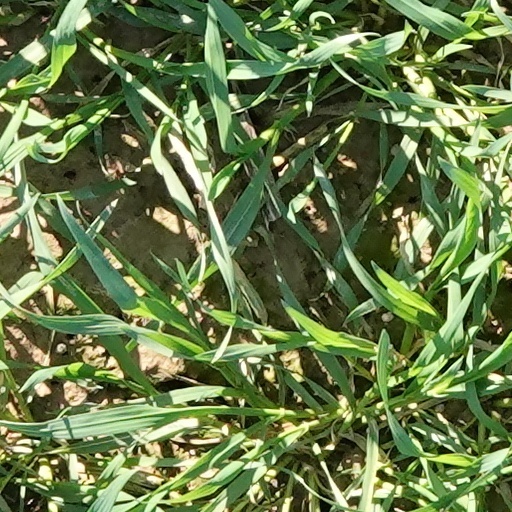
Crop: wheat